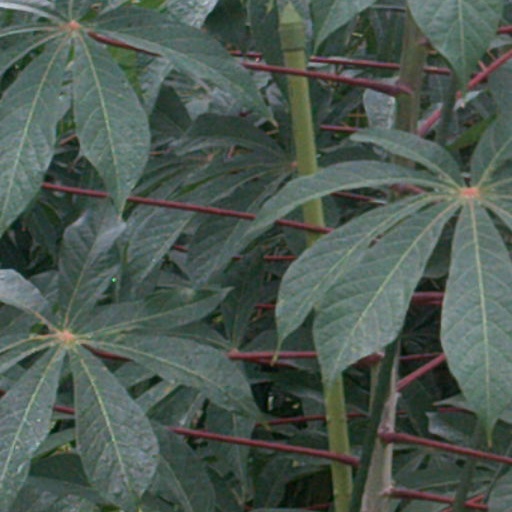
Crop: cassava